Ukraine–NATO relations

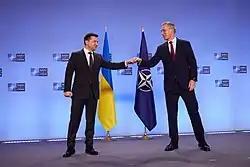
President of Ukraine Volodymyr Zelenskyy and NATO Secretary General Jens Stoltenberg. Brussels, 16 December 2021.

On 8 June 2017, the Ukrainian parliament passed a law making integration with NATO a foreign policy priority. In July 2017, Poroshenko announced that he would seek the opening of negotiations on a MAP with NATO. In that same month, President Poroshenko began proposing a "patronage system" that tied individual Ukrainian regions to various European States.